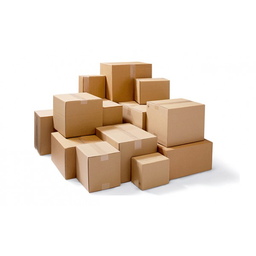
Label: cardboard